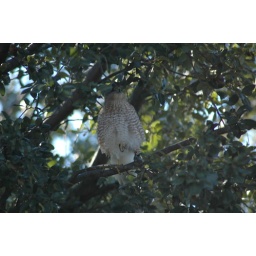
Date 12/7/2008Perched in live oak tree over neighbor's roof, with clear visibility to the birdfeeding area directly behind the camera.